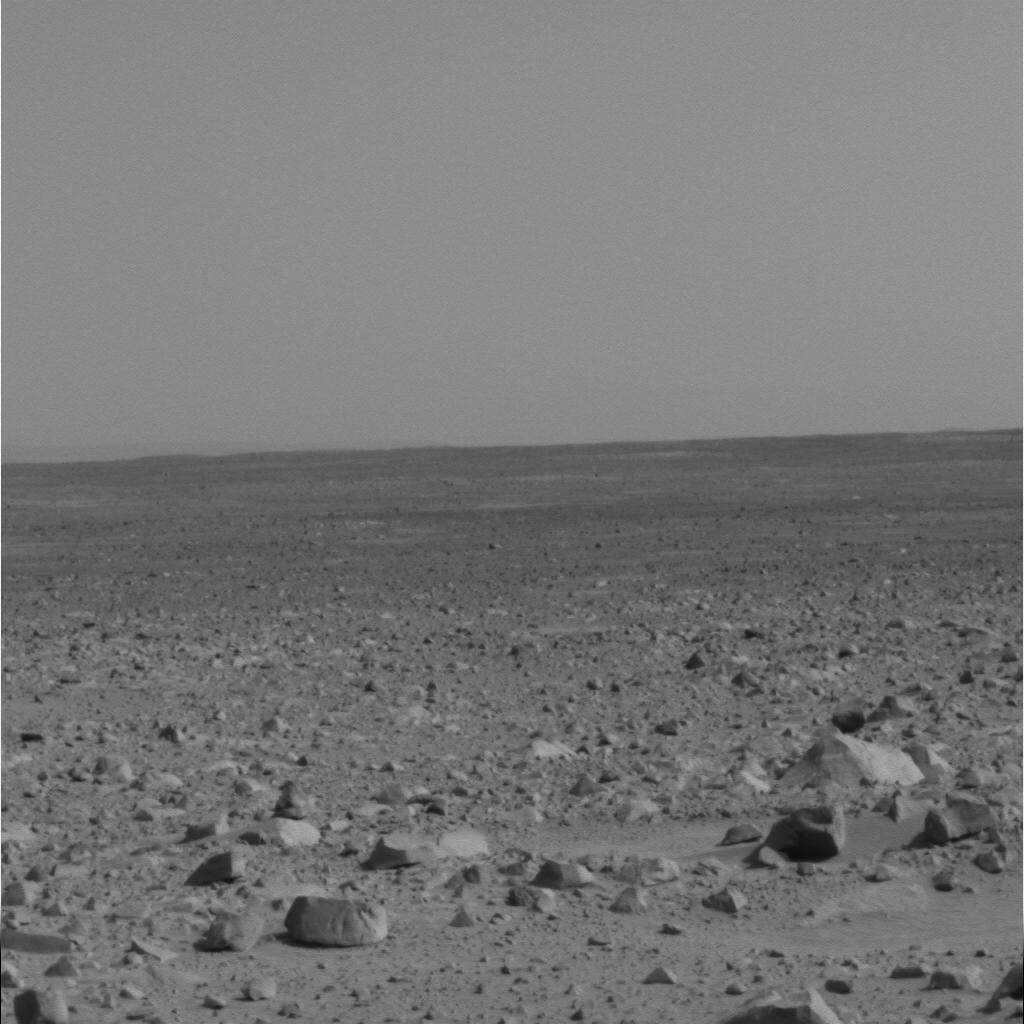
Surface features visible: Rock Outcrops, Float Rocks, Clasts, Soil, Distant Vista, Sky